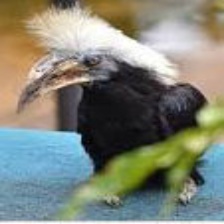
Species: WHITE CRESTED HORNBILL
Scientific name: TROPICRANUS ALBOCRISTATUS
ImageNet parent category: hornbill